Oliver Bozanic

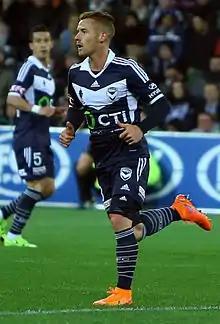
Bozanic playing for Melbourne Victory in the FFA Cup, September 2015

Oliver John Bozanic (born 8 January 1989) is a former Australian footballer who played as a midfielder.